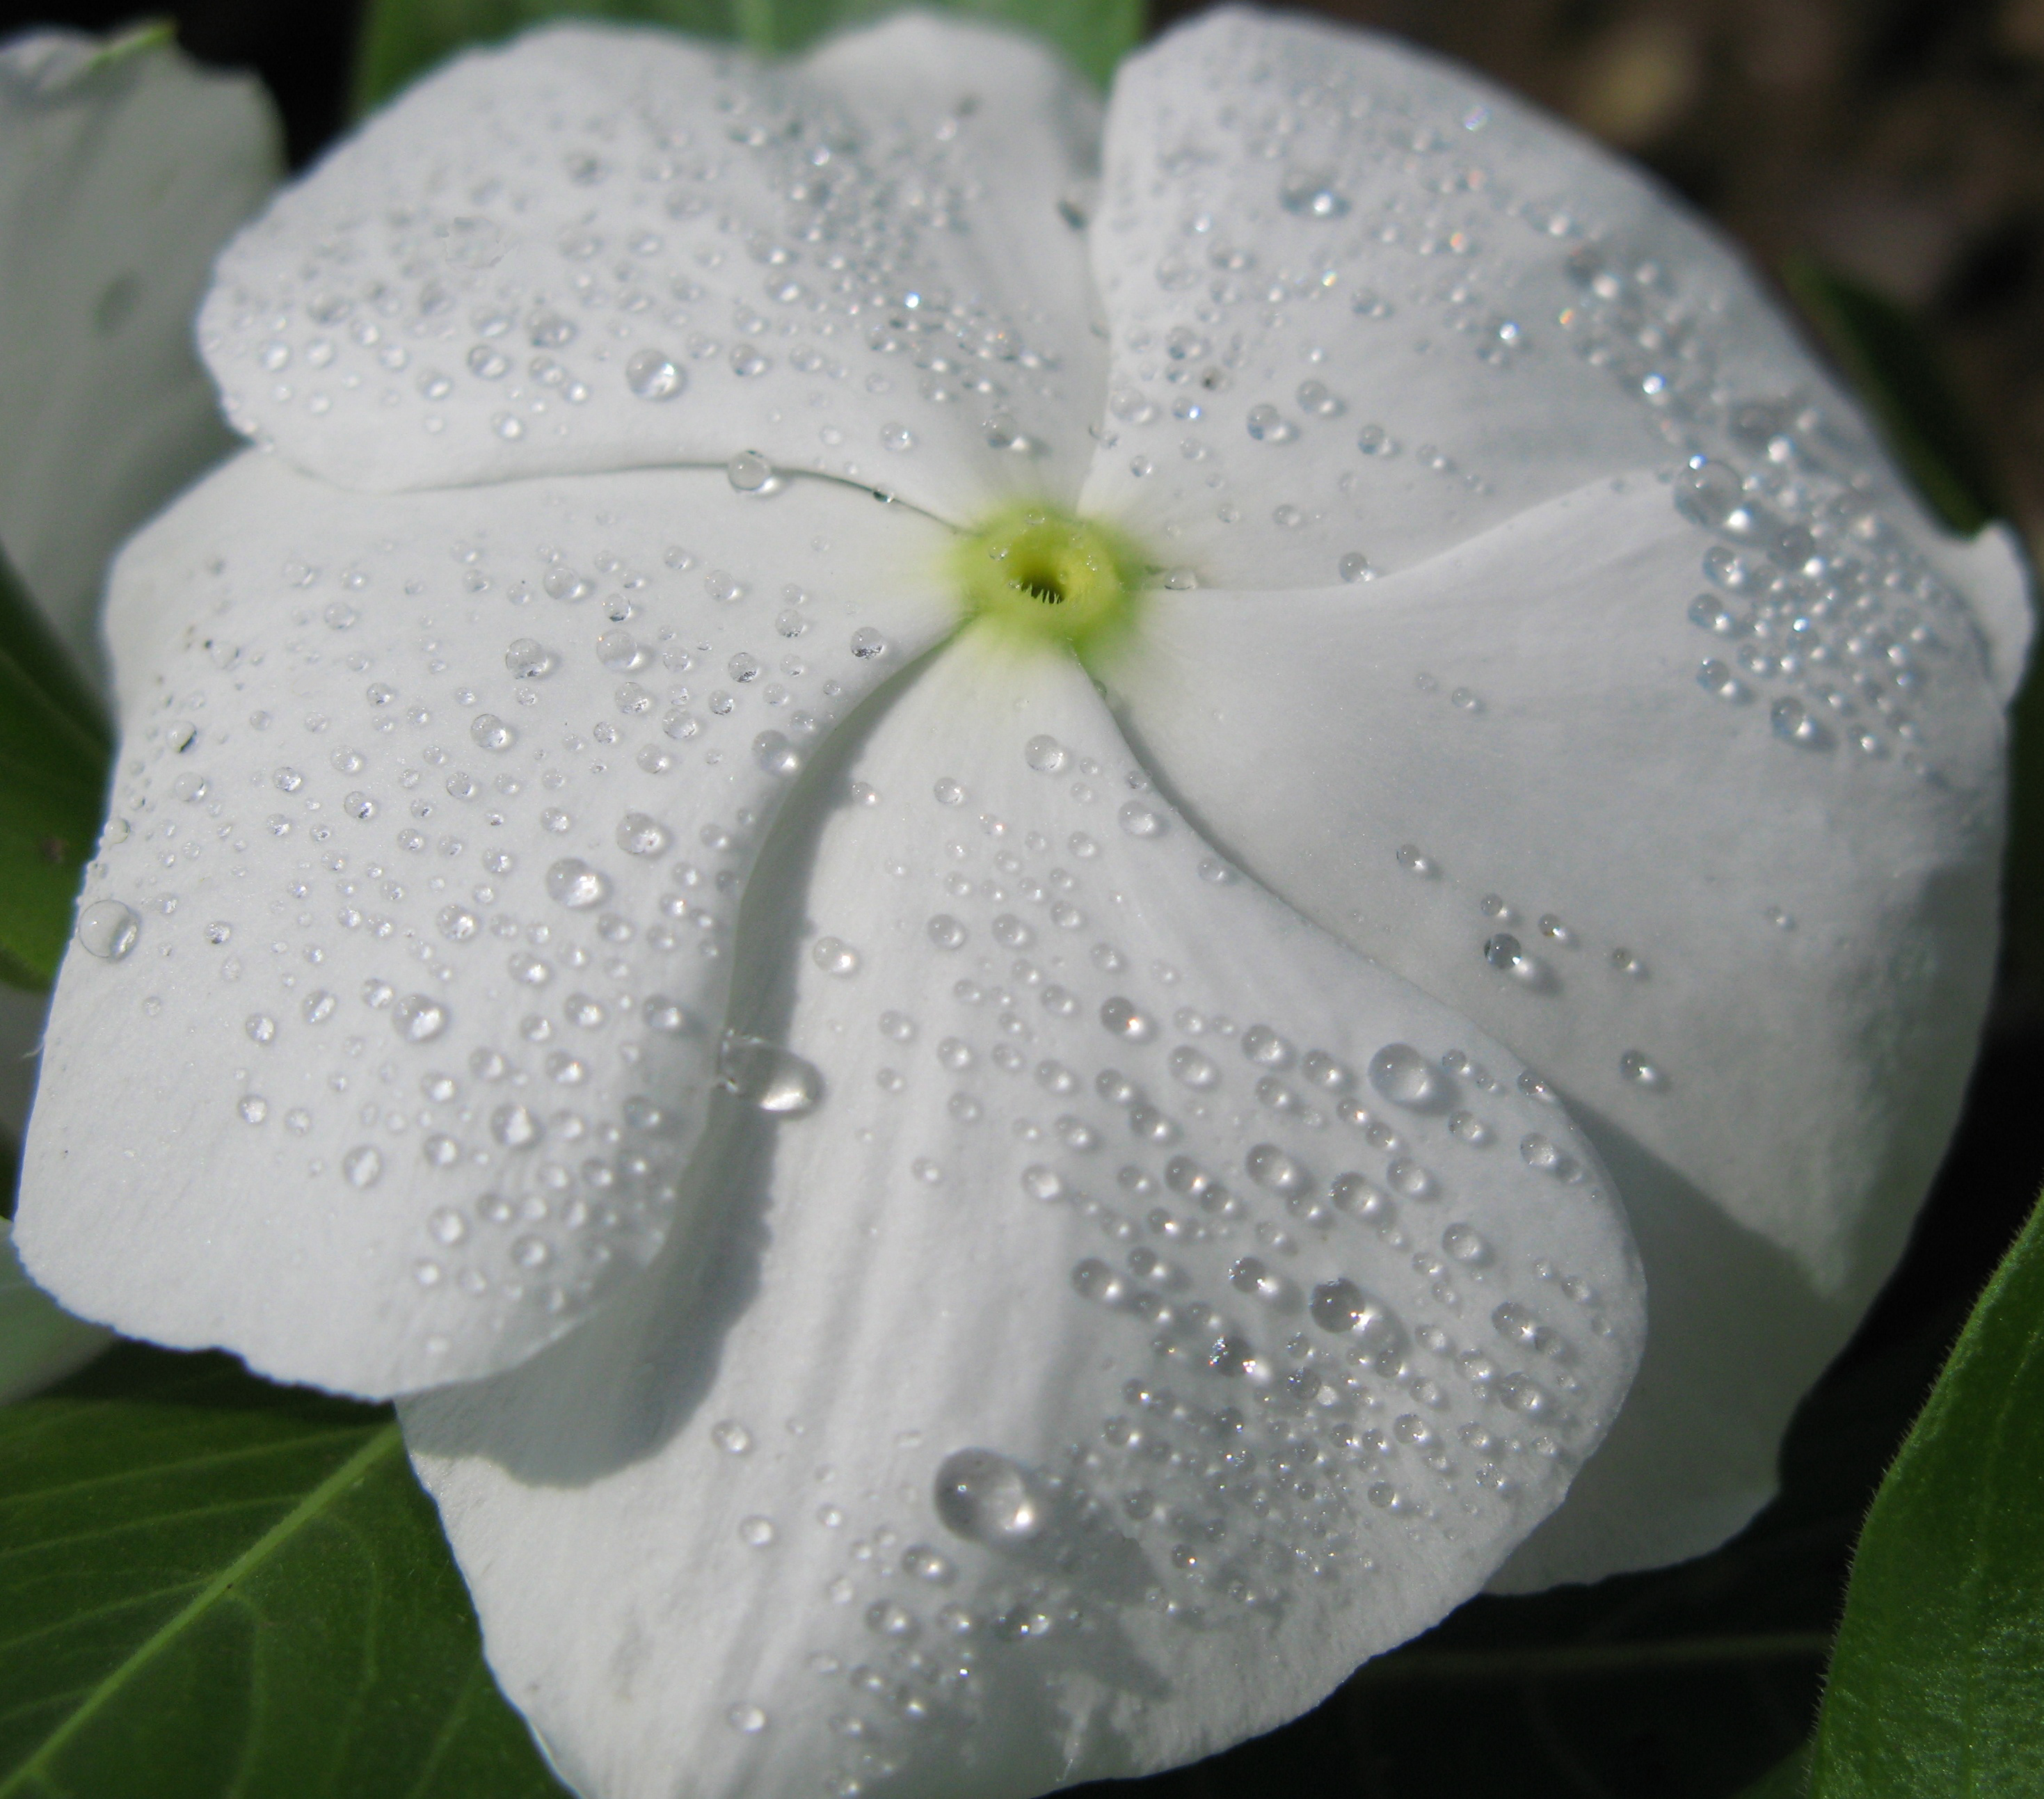
plant, white, photography, leaf, flower, petal, high, botany, flora, close up, periwinkle, madagascar, hires, hi, res, g7, themacrogroup, macro photography, oldmaid, roseus, catharanthus, flowering plant, plant stem, land plant